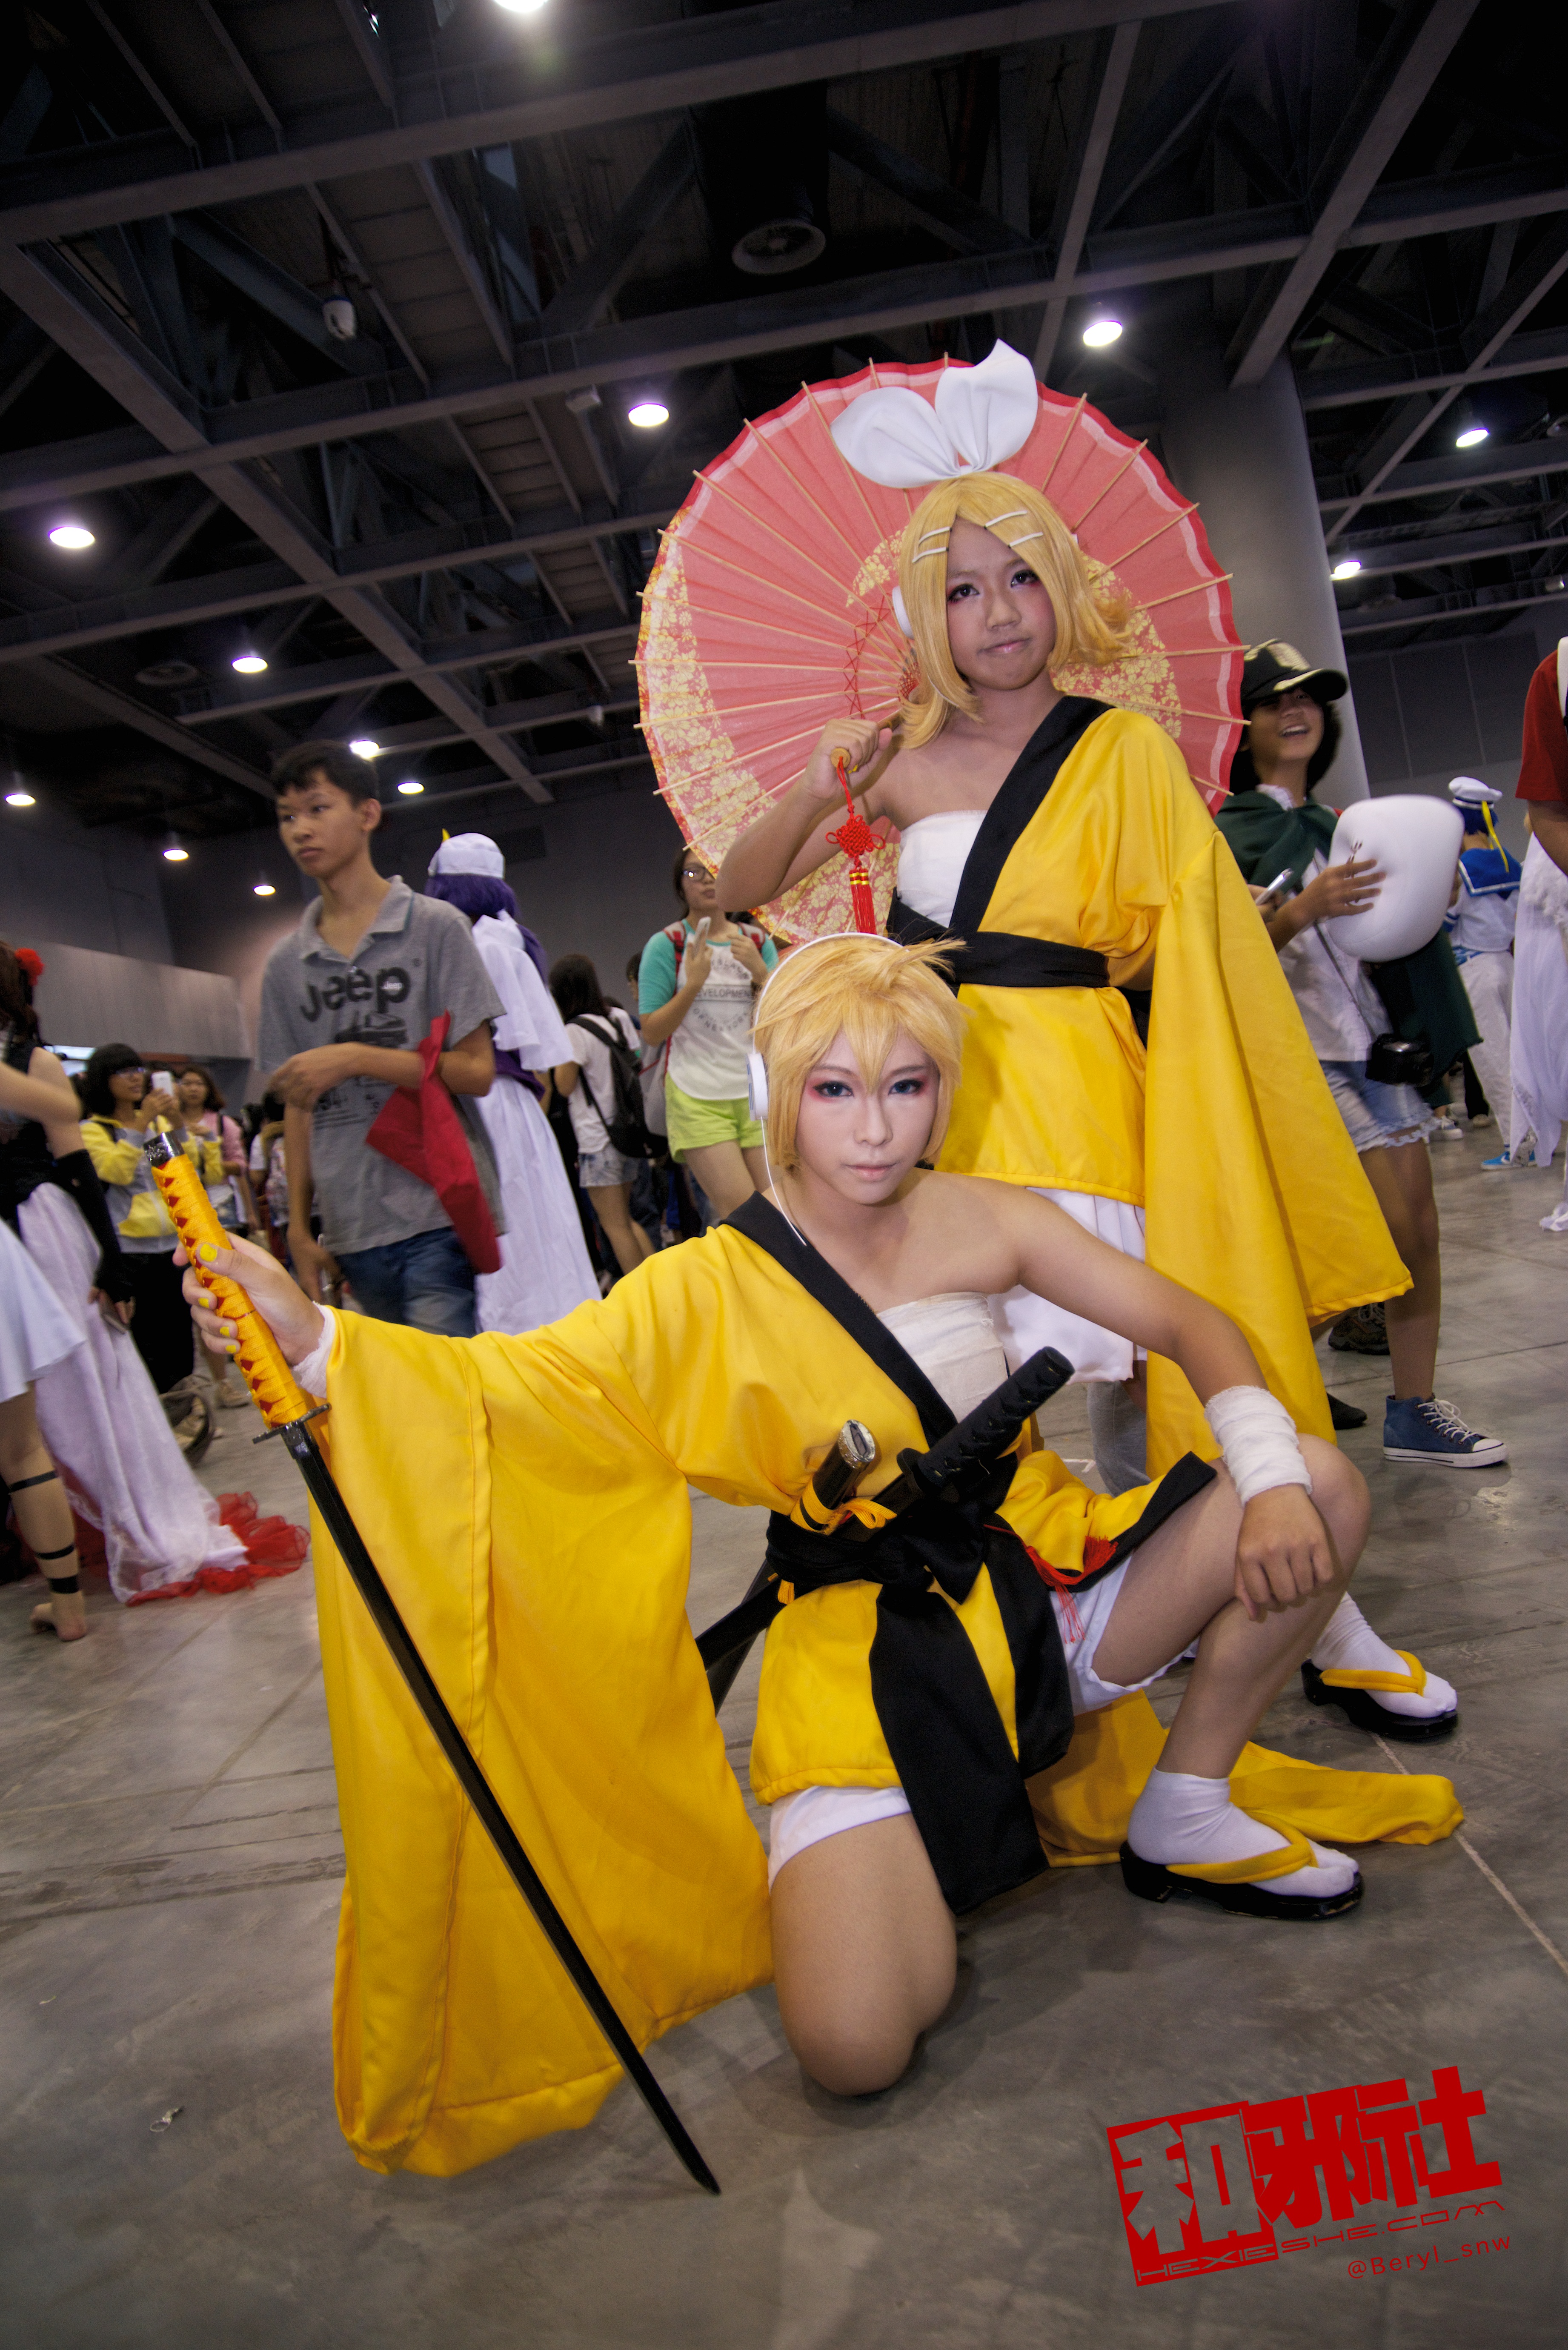
girl, cute, clothing, cosplay, girls, canton, costume, china, anime, comic, comiccon, guangzhou, acg, cos, convention